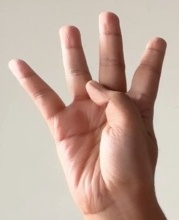
ASL sign: 4